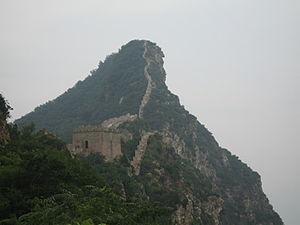
La Grande Muraille Ming, construite sous la dynastie Ming, forme aujourd'hui la partie la plus visible et la plus connue de la grande muraille de Chine. Une étude archéologique complète, utilisant des techniques de pointe, a conclu que la longueur totale de cette muraille est de 8 850 Km, du col de Jiayu à l’ouest jusqu’à la mer au niveau de la passe de Shanhai, à l'est; ou elle fait une boucle pour se terminer en Mandchourie, à la Grande Muraille de Hushan. Elle est composée de 6 259 km de murailles proprement dites, 359 km de tranchées et 2 232 km de barrières défensives naturelles telles que des collines et des rivières.